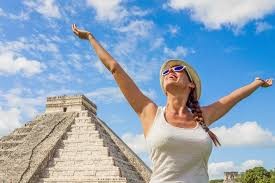
Landmark: Chichen Itza